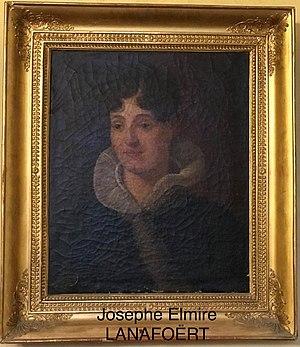
Jean François Marie Doat ou de Doat né à Eauze le 5 octobre 1801 au Château de la Bariquère, décédé à Plaisance du Gers le 4 janvier 1869, est un homme politique français qui a été également avoué à la cour royale d'appel d'Agen, avocat et notaire royal.